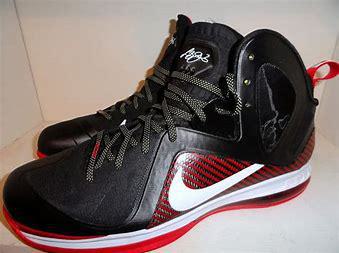
Brand: Nike
Model: Lebron 9